Zoroastrianism in Azerbaijan

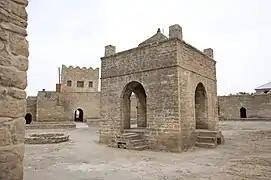
Atashgah Fire Temple

One of the world's oldest religions, Zoroastrianism, was also practiced in the territory of Azerbaijan in ancient times. Zoroastrianism, sharing its name with its founder Iranian prophet Zoroaster (also known as Zarathustra), was one of the first monotheistic beliefs in the world and the official religion in Persia from 600 BCE to 650 CE.